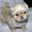
Label: dog